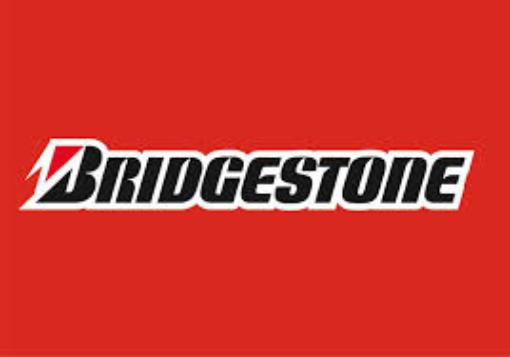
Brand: Bridgestone
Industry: Transportation